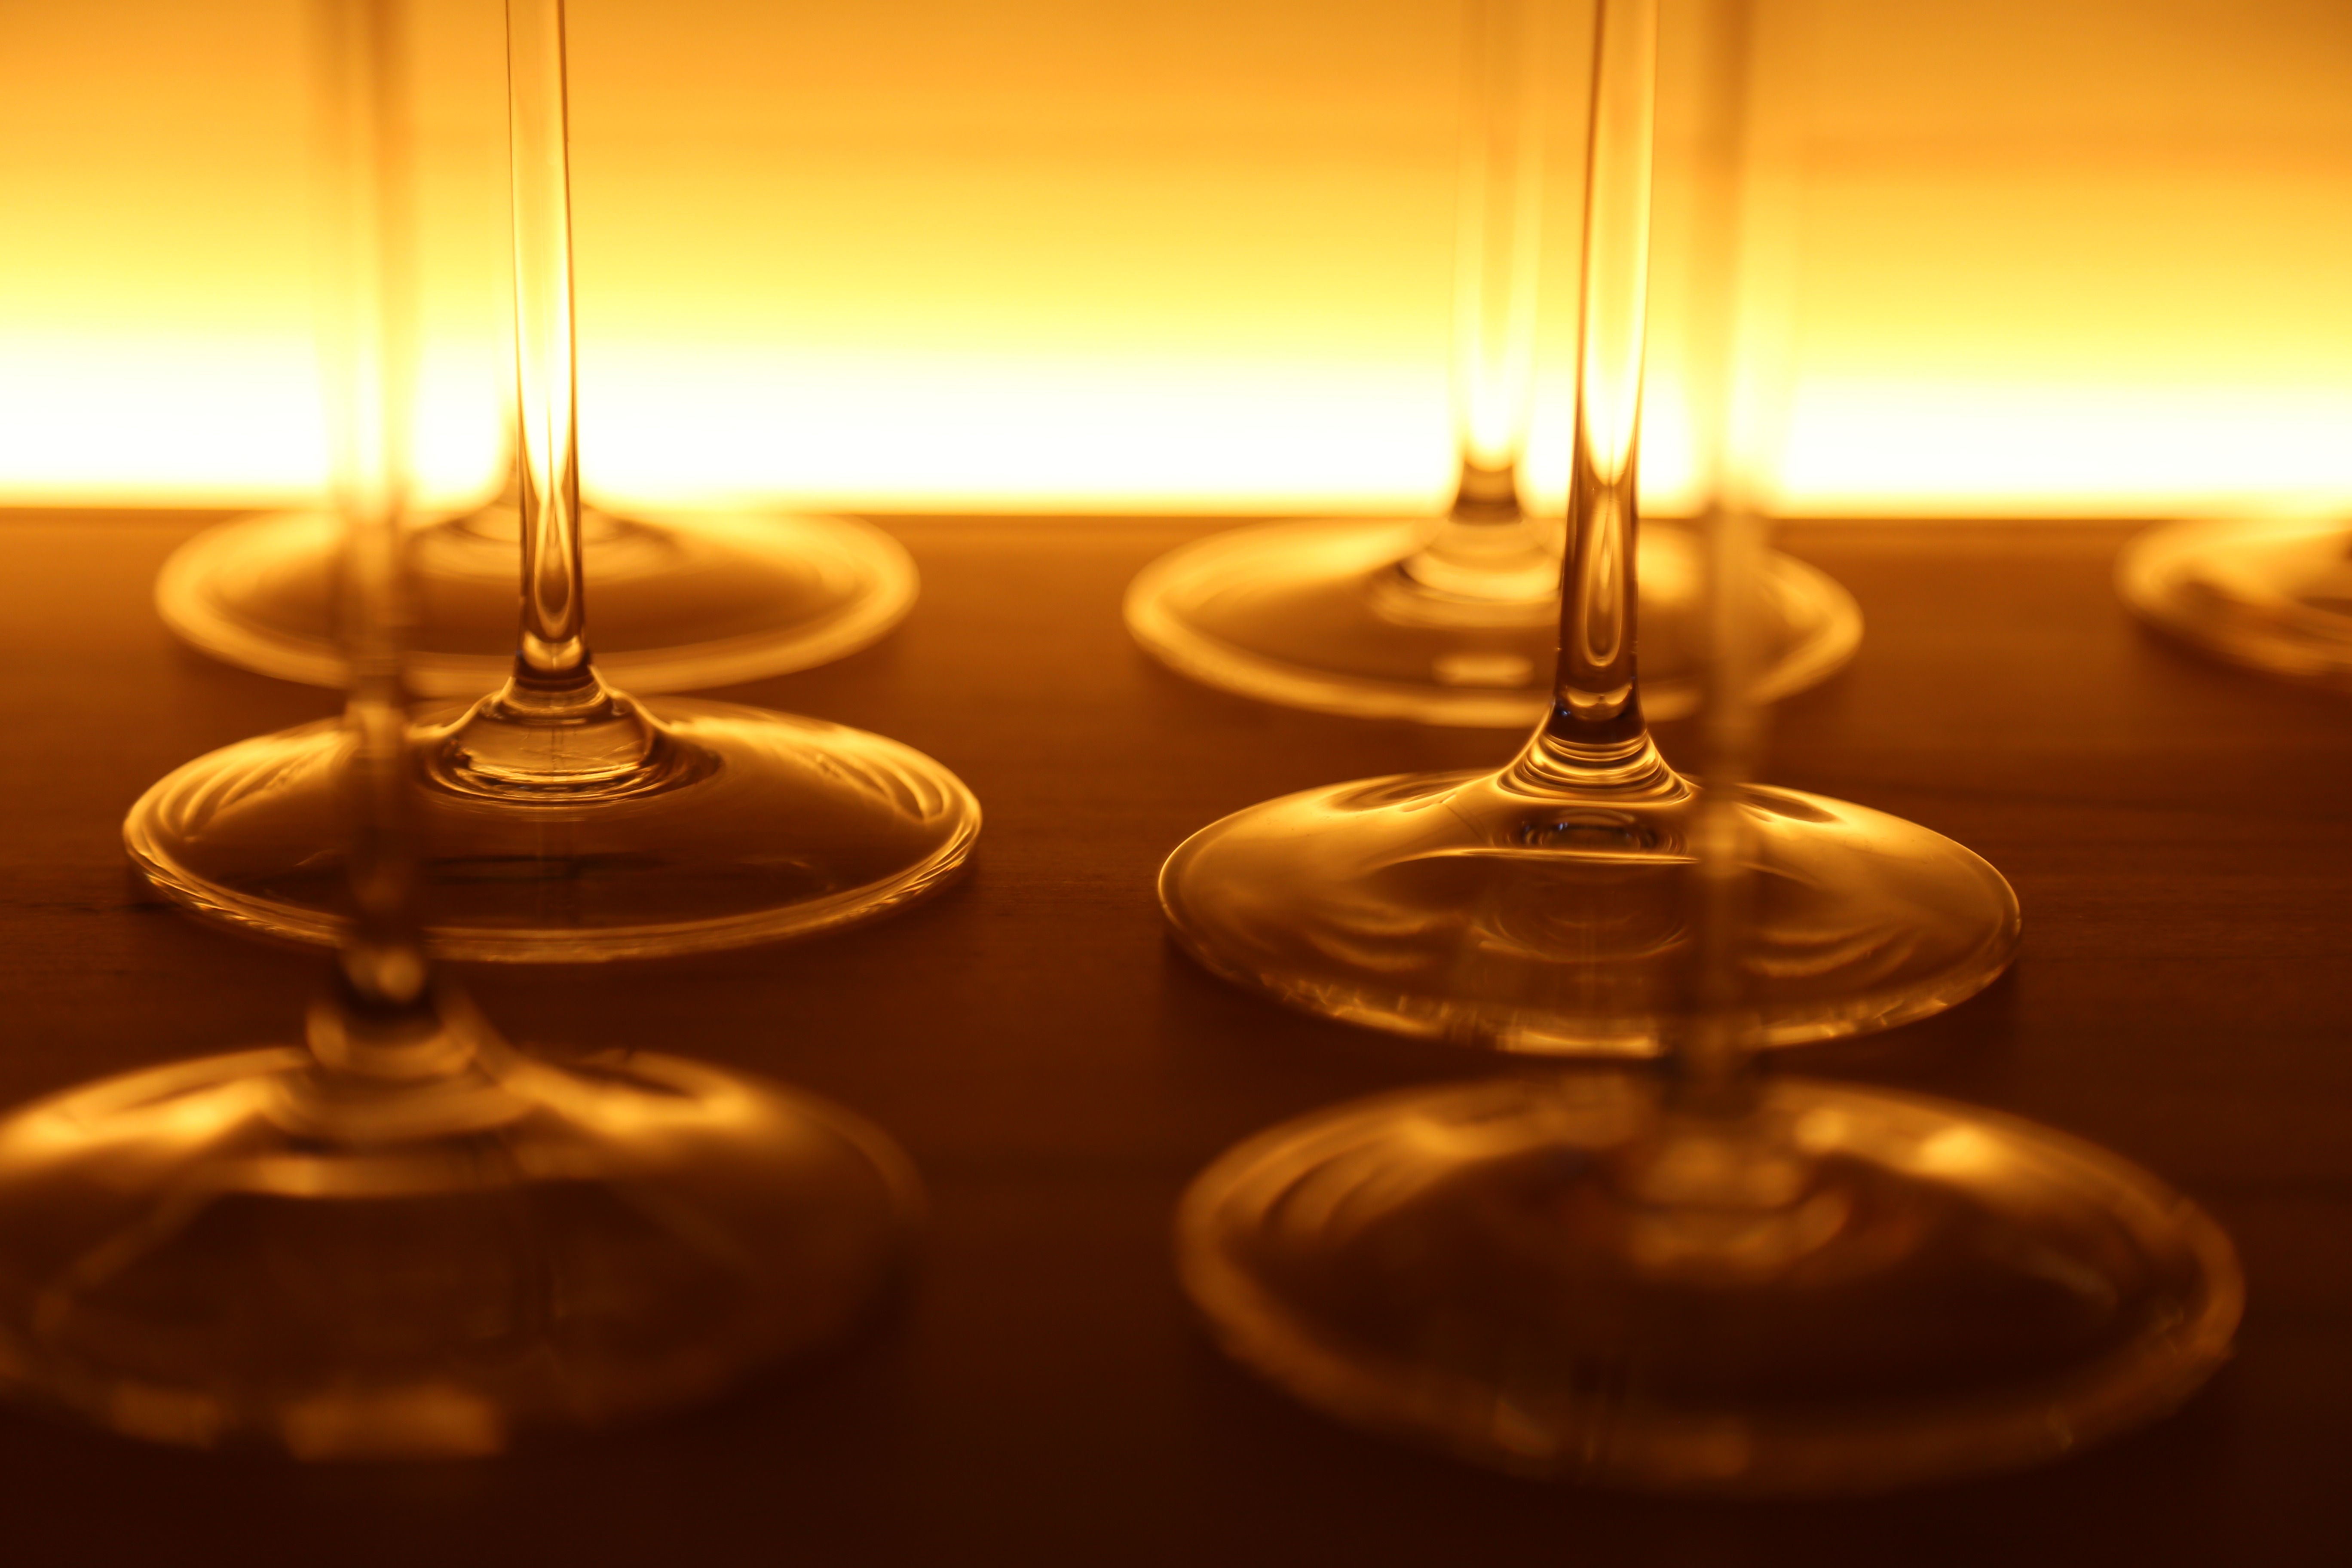
table, liquid, light, wine, glass, restaurant, clear, color, menu, drink, candle, lighting, still life, material, cocktail, wine glass, glasses, benefit from, alcoholic beverages